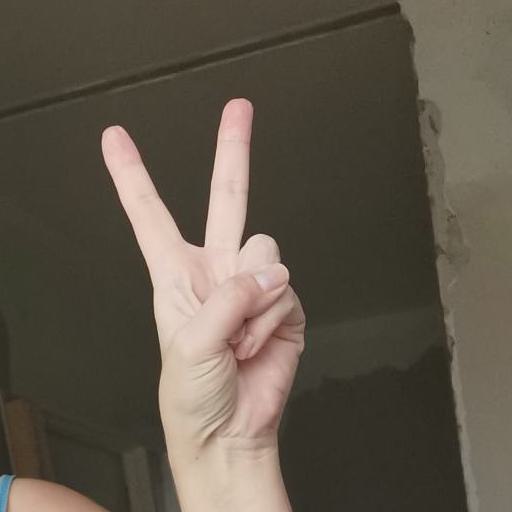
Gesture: peace